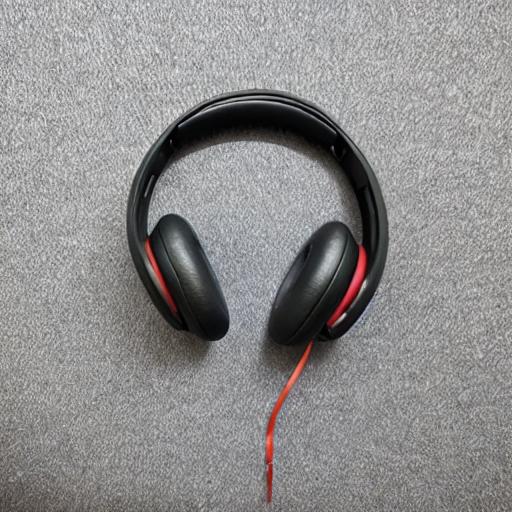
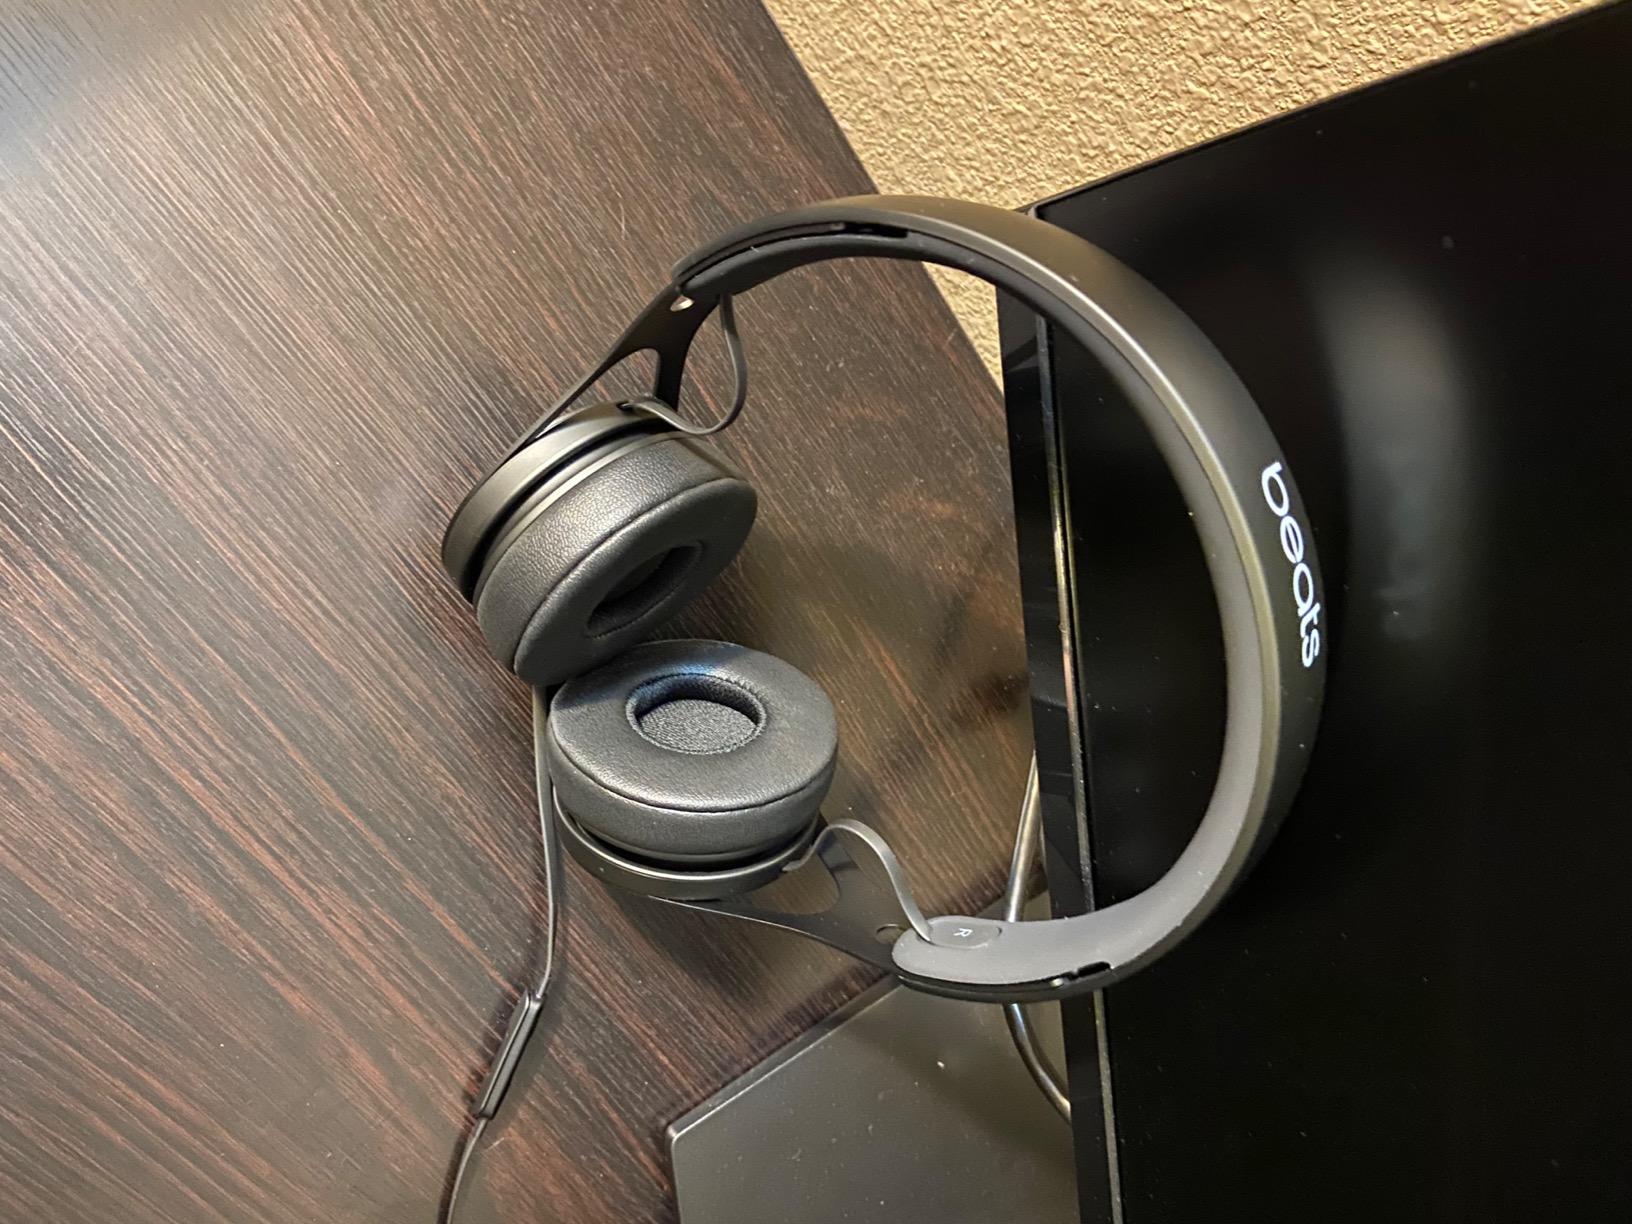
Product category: headphones
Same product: no